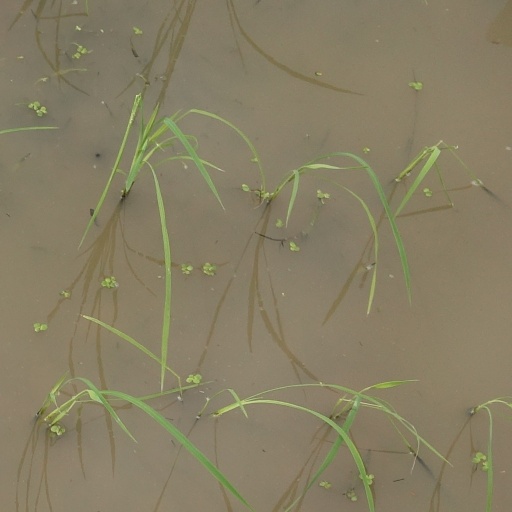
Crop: rice